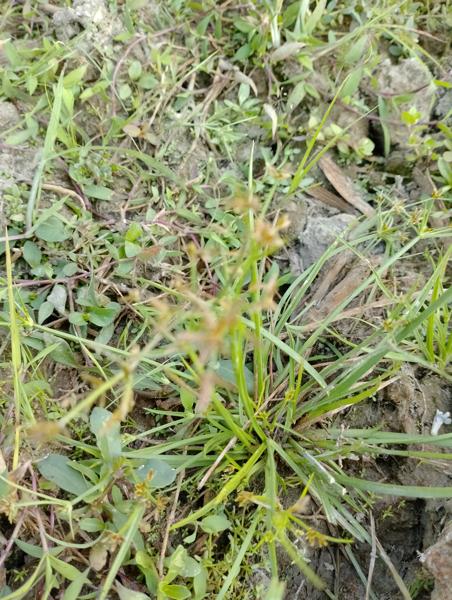
Weed species: Cyperus ochraceus